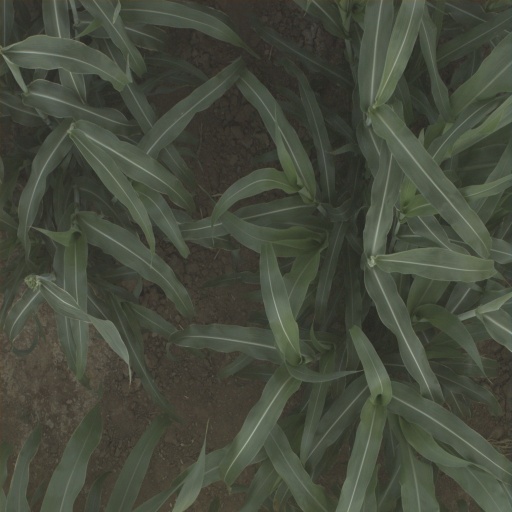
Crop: sorghum